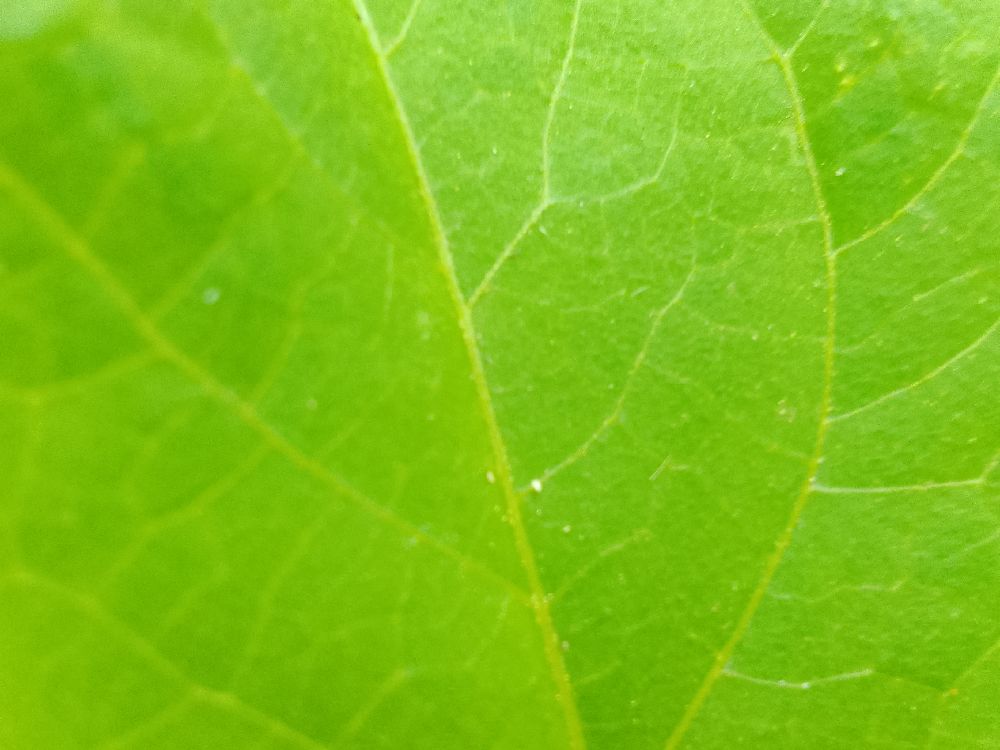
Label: healthy